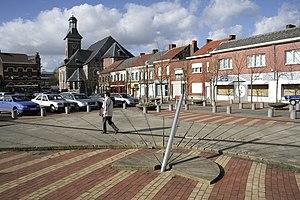
Frameries (Belgique), Grand-Place - Le grand cadran solaire.
Frameries est une commune francophone de Belgique située en Région wallonne dans la province de Hainaut, ainsi qu’une localité où se situe son siège administratif.